George Frederick Pardon

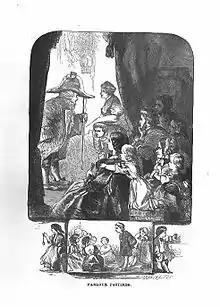
Frontispiece to "Parlour Pastimes: A Repertoire of Acting Charades, Fire-Side Games, Enigmas, Riddles, Charades, Conundrums, Arithmetical and Mechanical Puzzles, Parlour Magic, Etc. Etc.", 1868, by George Frederick Pardon

In 1861–2 Pardon wrote for Messrs. Routledge a "Guide to the Exhibition", the "Popular Guide to London", with handbooks on chess, draughts, and card games, later combined as "Hoyle Modernised". Under the pseudonym "Captain Crawley" he produced "The Billiard Book", "Games for Gentlemen", and about twenty other volumes on games, sports, and pastimes, most of them with American editions. For the ninth edition of the "Encyclopædia Britannica" he wrote the articles on "Billiards" and "Bagatelle".